Mehmet Osman

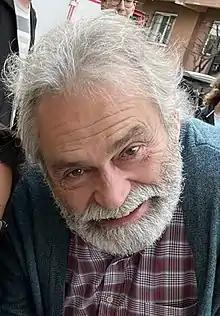
Haluk Bilginer ("pictured") originally was considered to play Mehmet's brother, Ali, before he was cast.

Actor Haluk Bilginer was one of only three London-based, Turkish-speaking actors available at the time of casting in 1984. He was originally put forward for the role of Ali Osman along with another actor, Nejdet Salih. Bilginer was Turkish, and Holland and Smith have commented that he "was almost type-casting for the 'peacock' they were looking for', right down to the Bandito moustache and hairy chest!" However, Salih was actually Turkish-Cypriot and had a background "surprisingly similar" to Ali's.